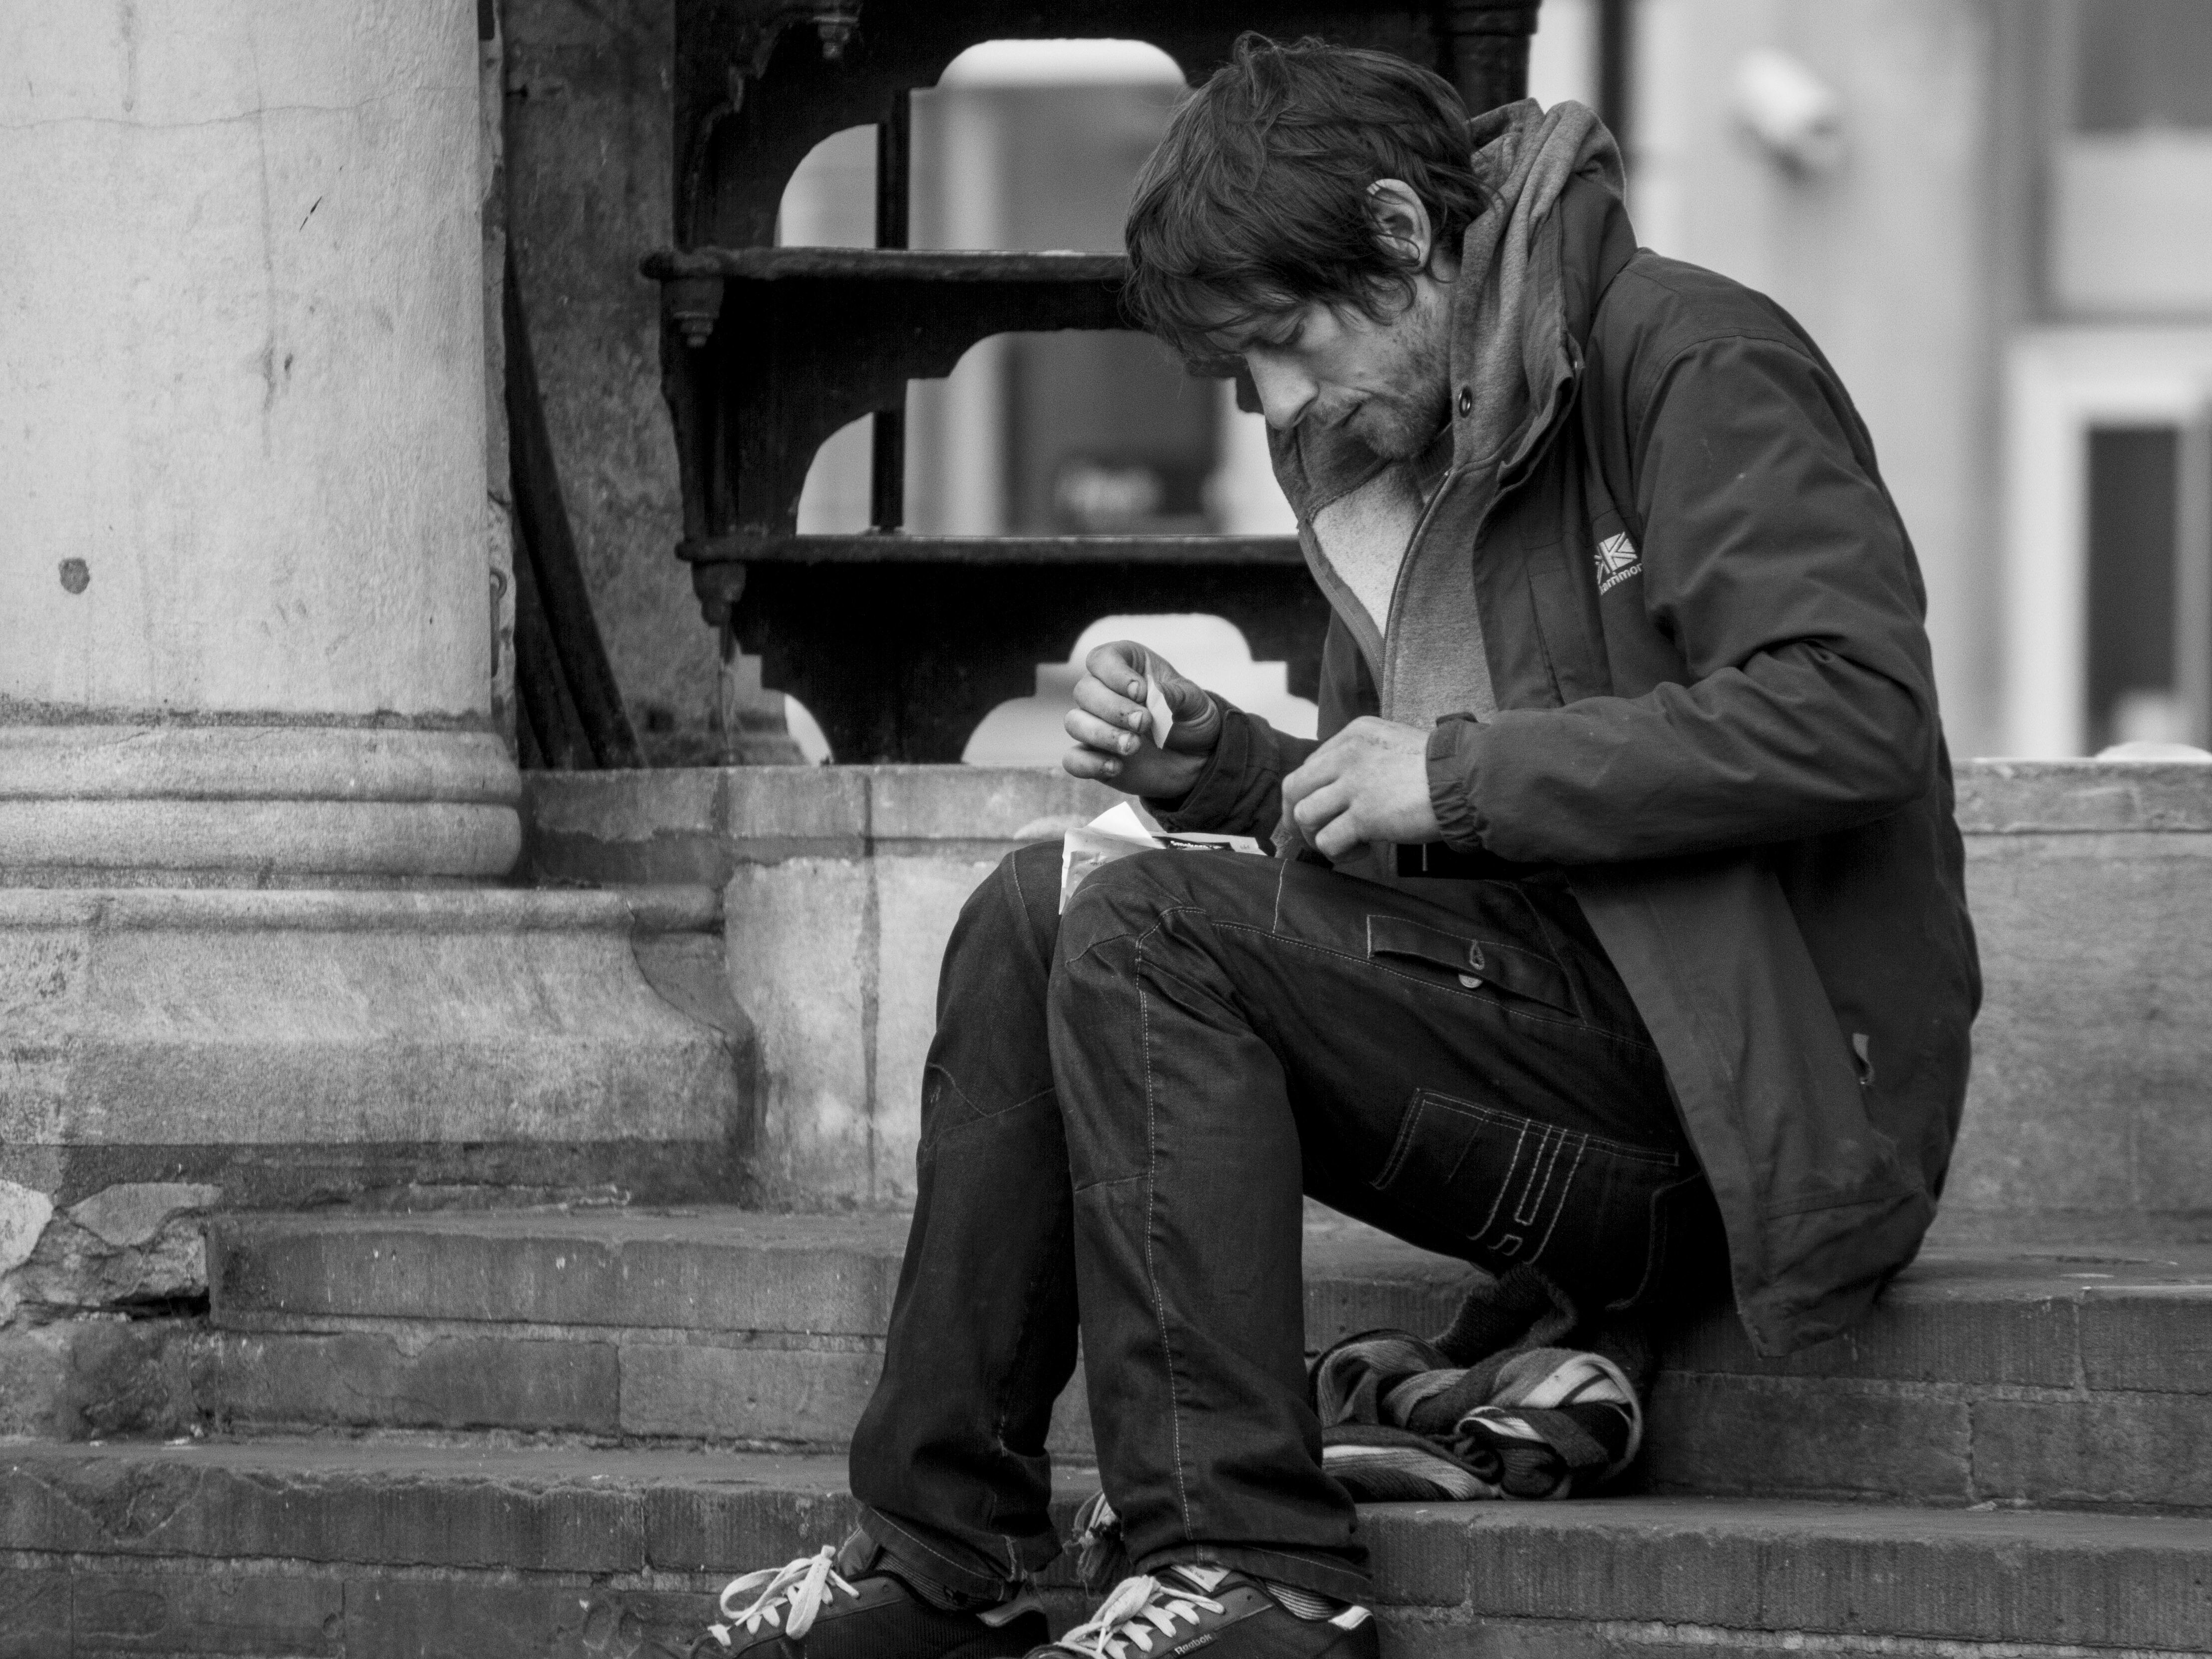
man, person, black and white, road, white, street, photography, male, portrait, sitting, black, monochrome, uk, infrastructure, photograph, emotion, peterborough, photo shoot, monochrome photography, film noir, human positions